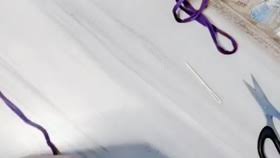
Waste category: shoes